Charles Wigram Long

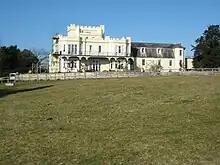
Long lived at Severn Bank House

Long was elected at the 1895 general election as the Member of Parliament (MP) for the Evesham division of Worcestershire, and held the seat until he stood down at the January 1910 general election. He had succeeded Sir Edmund Lechmere, 3rd Baronet, as Evesham's M.P.